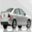
Label: automobile